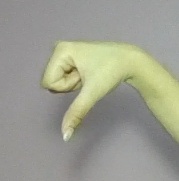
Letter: waw